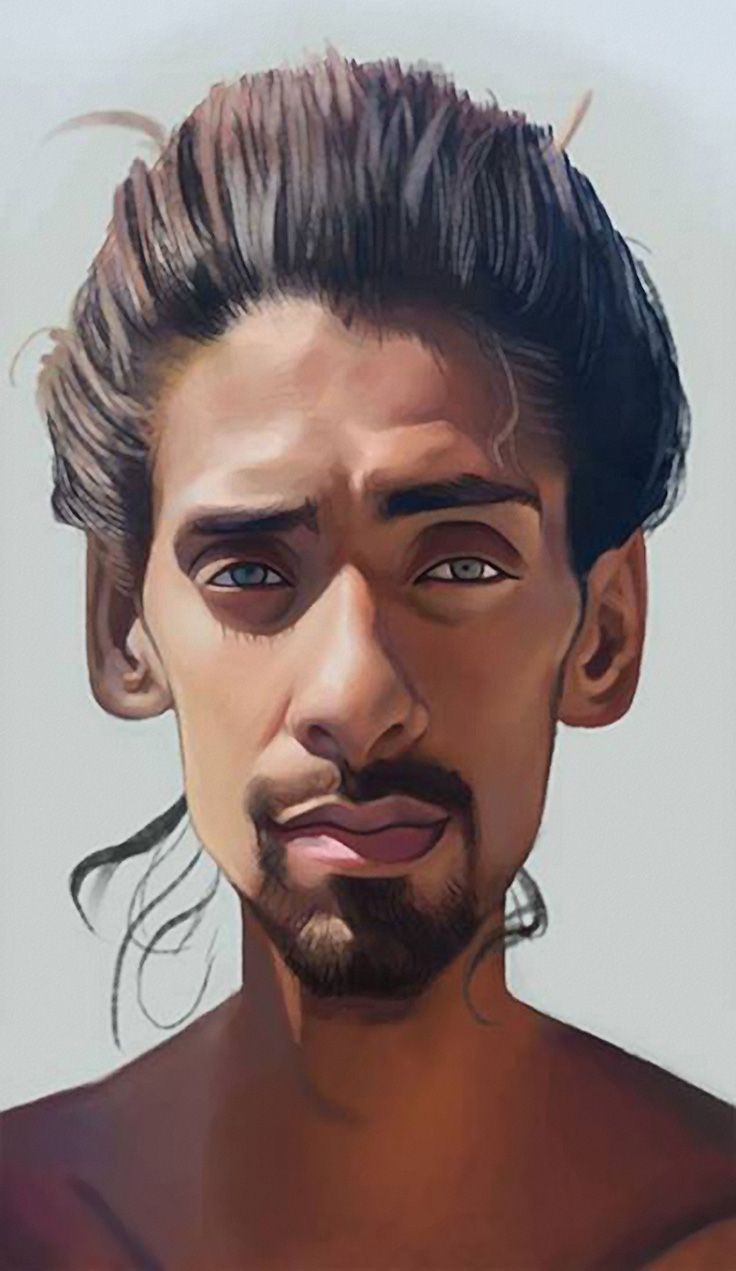
Portrait style: Real Portrait